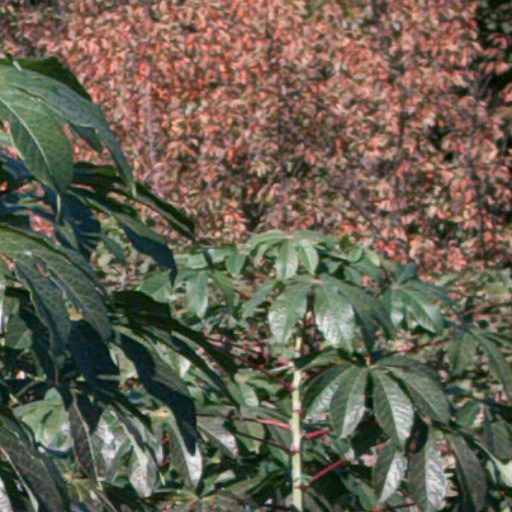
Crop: cassava